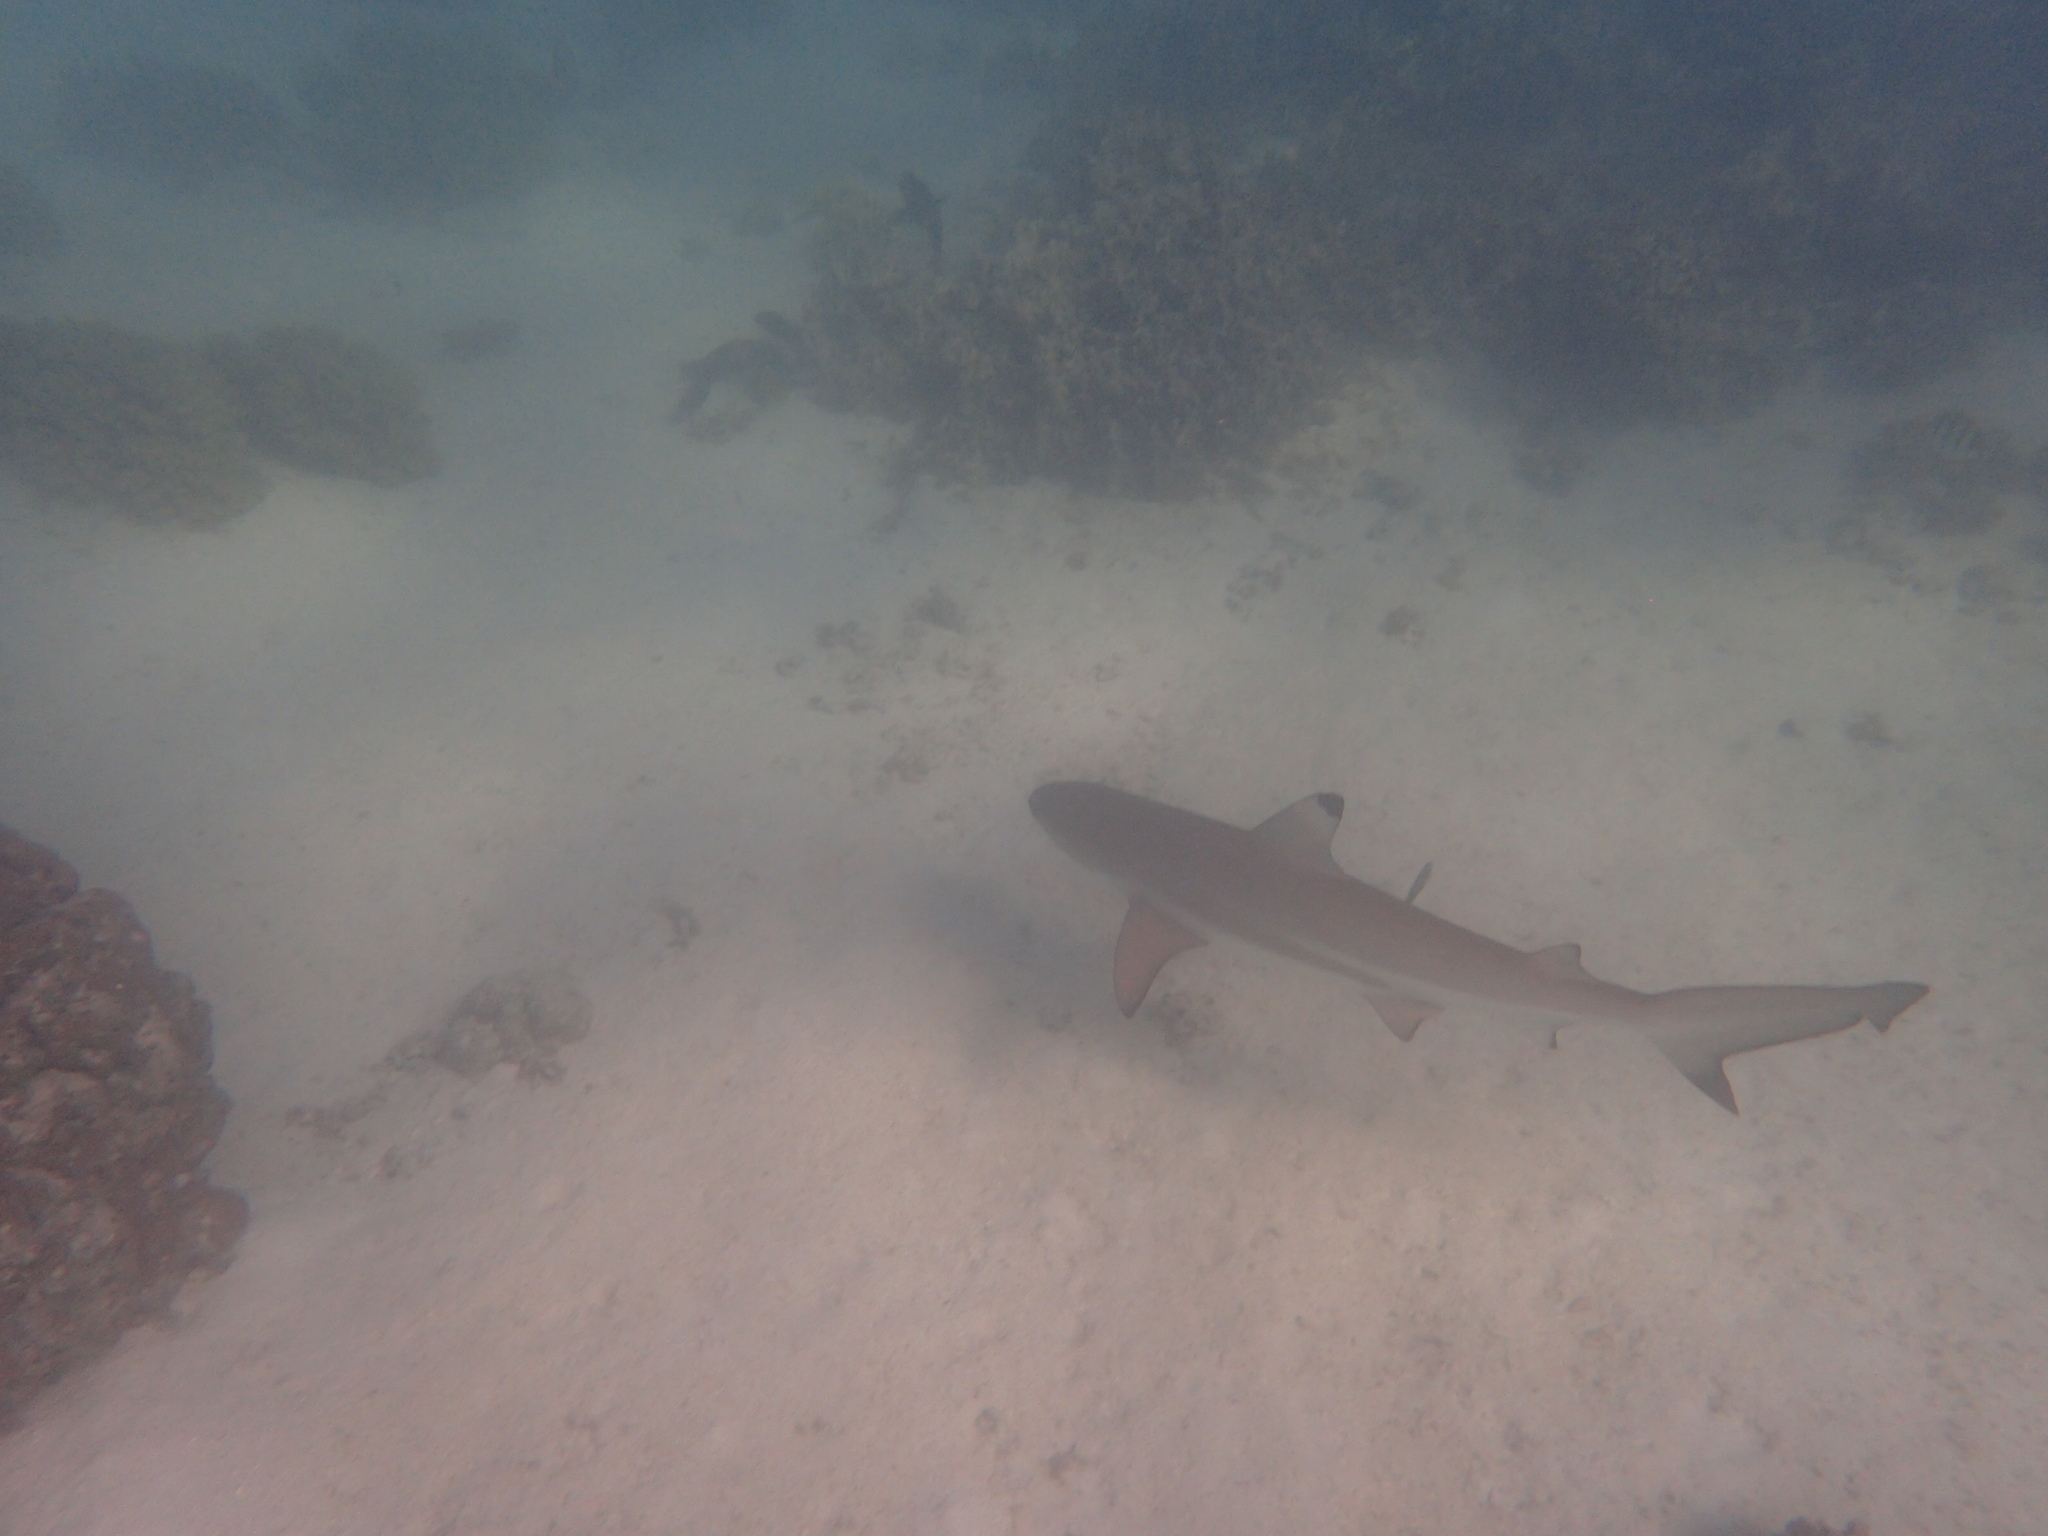
Carcharhinus melanopterus (Blacktip Reef Shark)